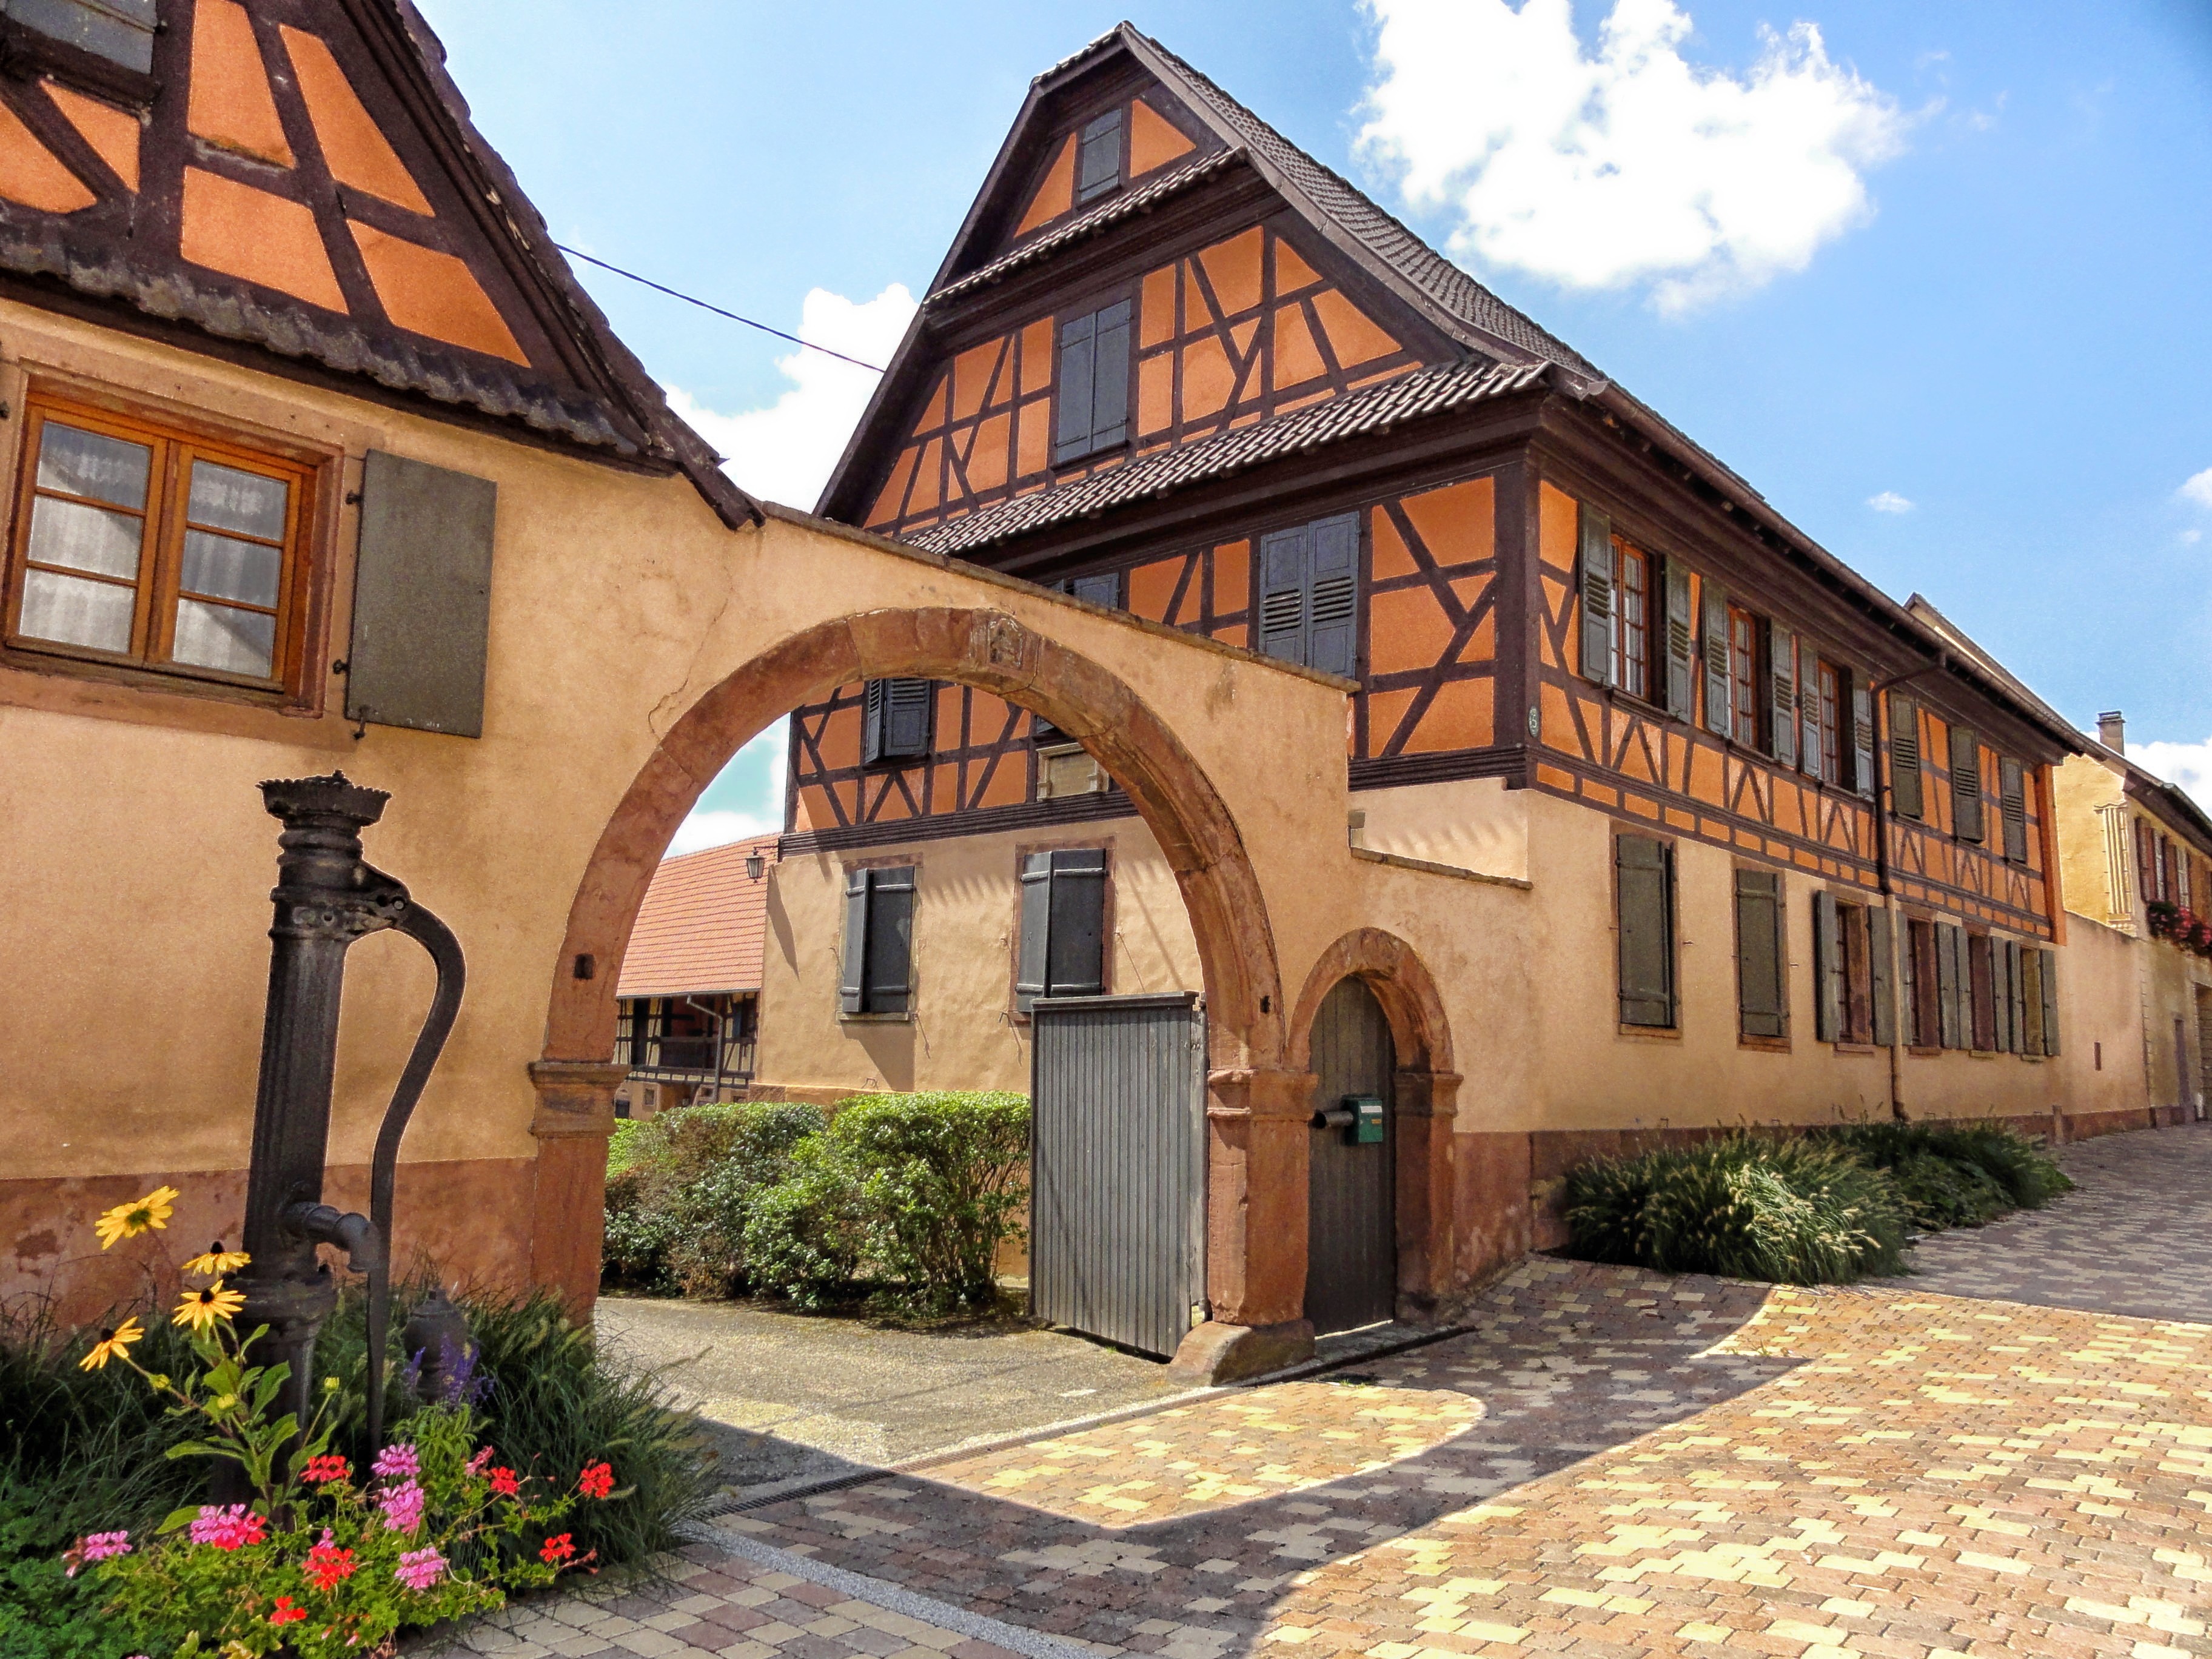
architecture, sky, villa, mansion, house, building, home, summer, france, spring, cottage, facade, property, apartment, plants, flowers, clouds, buildings, houses, farmhouse, estate, hacienda, real estate, wingersheim, arched entrance, arched entry